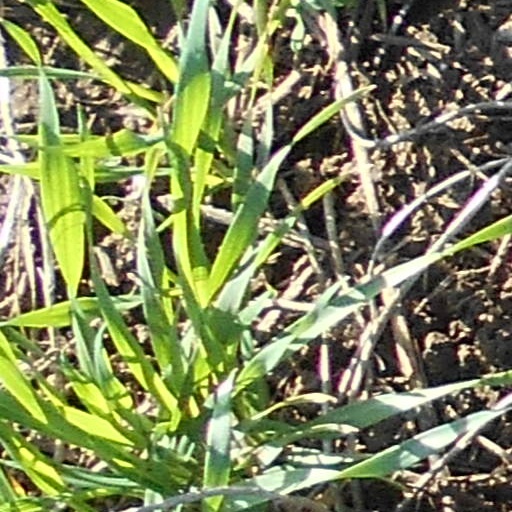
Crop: wheat